John A. Haydon

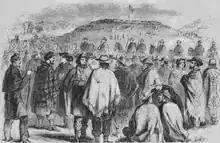
Group of Confederate prisoners captured at Fort Donelson, 1862

Captain John Haydon, 44th Division Engineers, was captured with the surrender of Fort Henry and sent to Johnson's Island in Ohio, at that time, a prisoner-of-war camp for Confederate officers, the only Union prison camp exclusively for Southern officers. Haydon observed that "...at last, we shall hear no more of Kentucky, Virginia and Missouri only, suffering from the absolute distress of actual conflict" Later, Haydon would write that "the war will have reached every southern state both in the seaboard region and exposed river regions."